National Music Centre

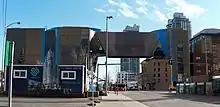
Studio Bell under construction in early 2016

The National Music Centre's Studio Bell opened in 2016 on Canada Day, July 1, 2016, with an estimated 5600 people attending. Jim Cuddy of Blue Rodeo and Great Big Sea's Alan Doyle performed at the official opening.